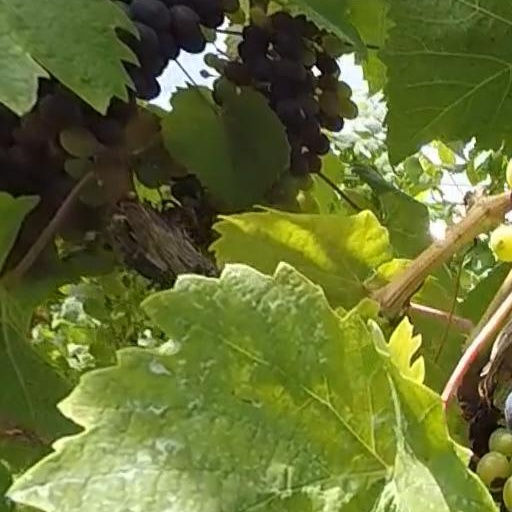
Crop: grape